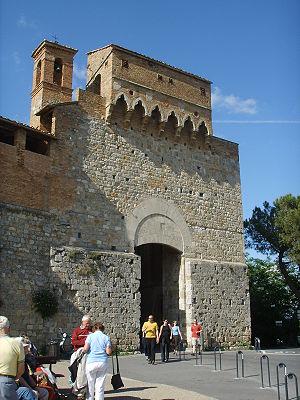
Les Mura di San Gimignano sont le système défensif du centre historique de la ville de San Gimignano.